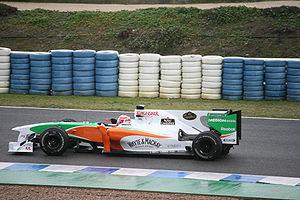
La Force India VJM03 est la monoplace de Formule 1 engagée par l'équipe Force India F1 Team au championnat du monde de Formule 1 2010. La voiture a été présentée le 9 février 2010 sur le circuit de Jerez.